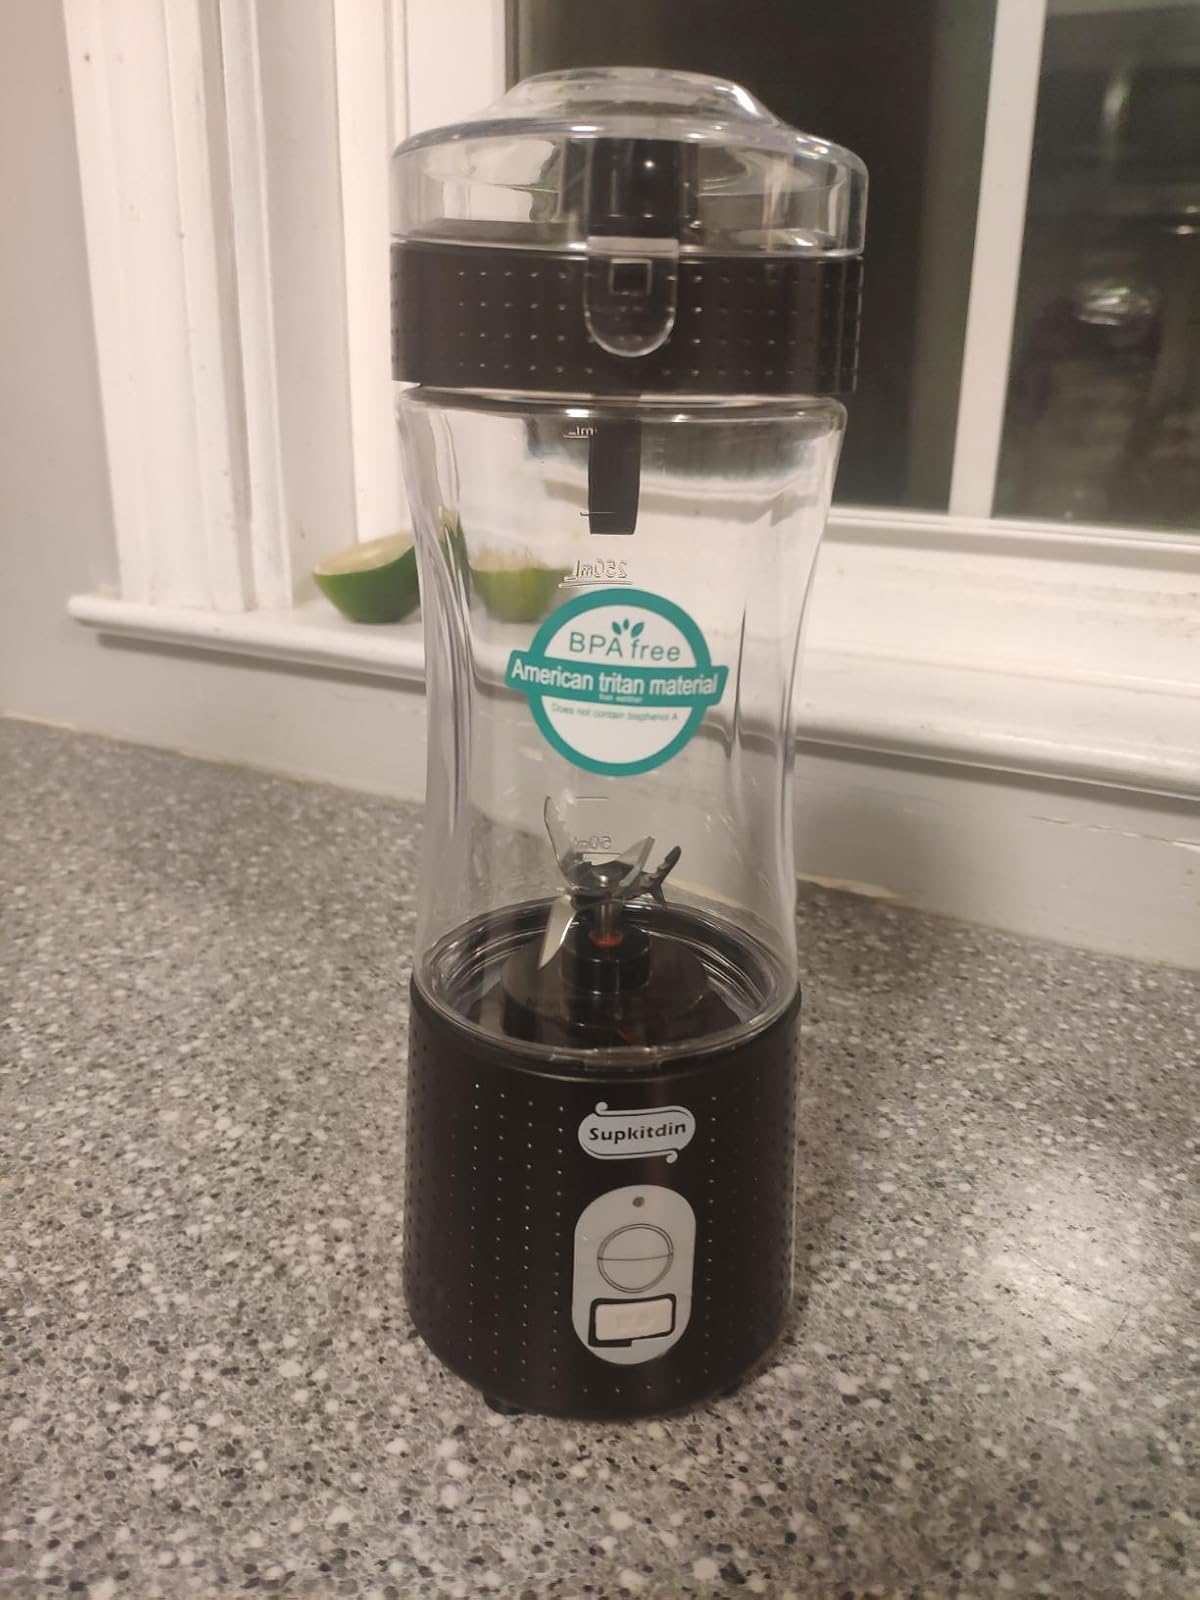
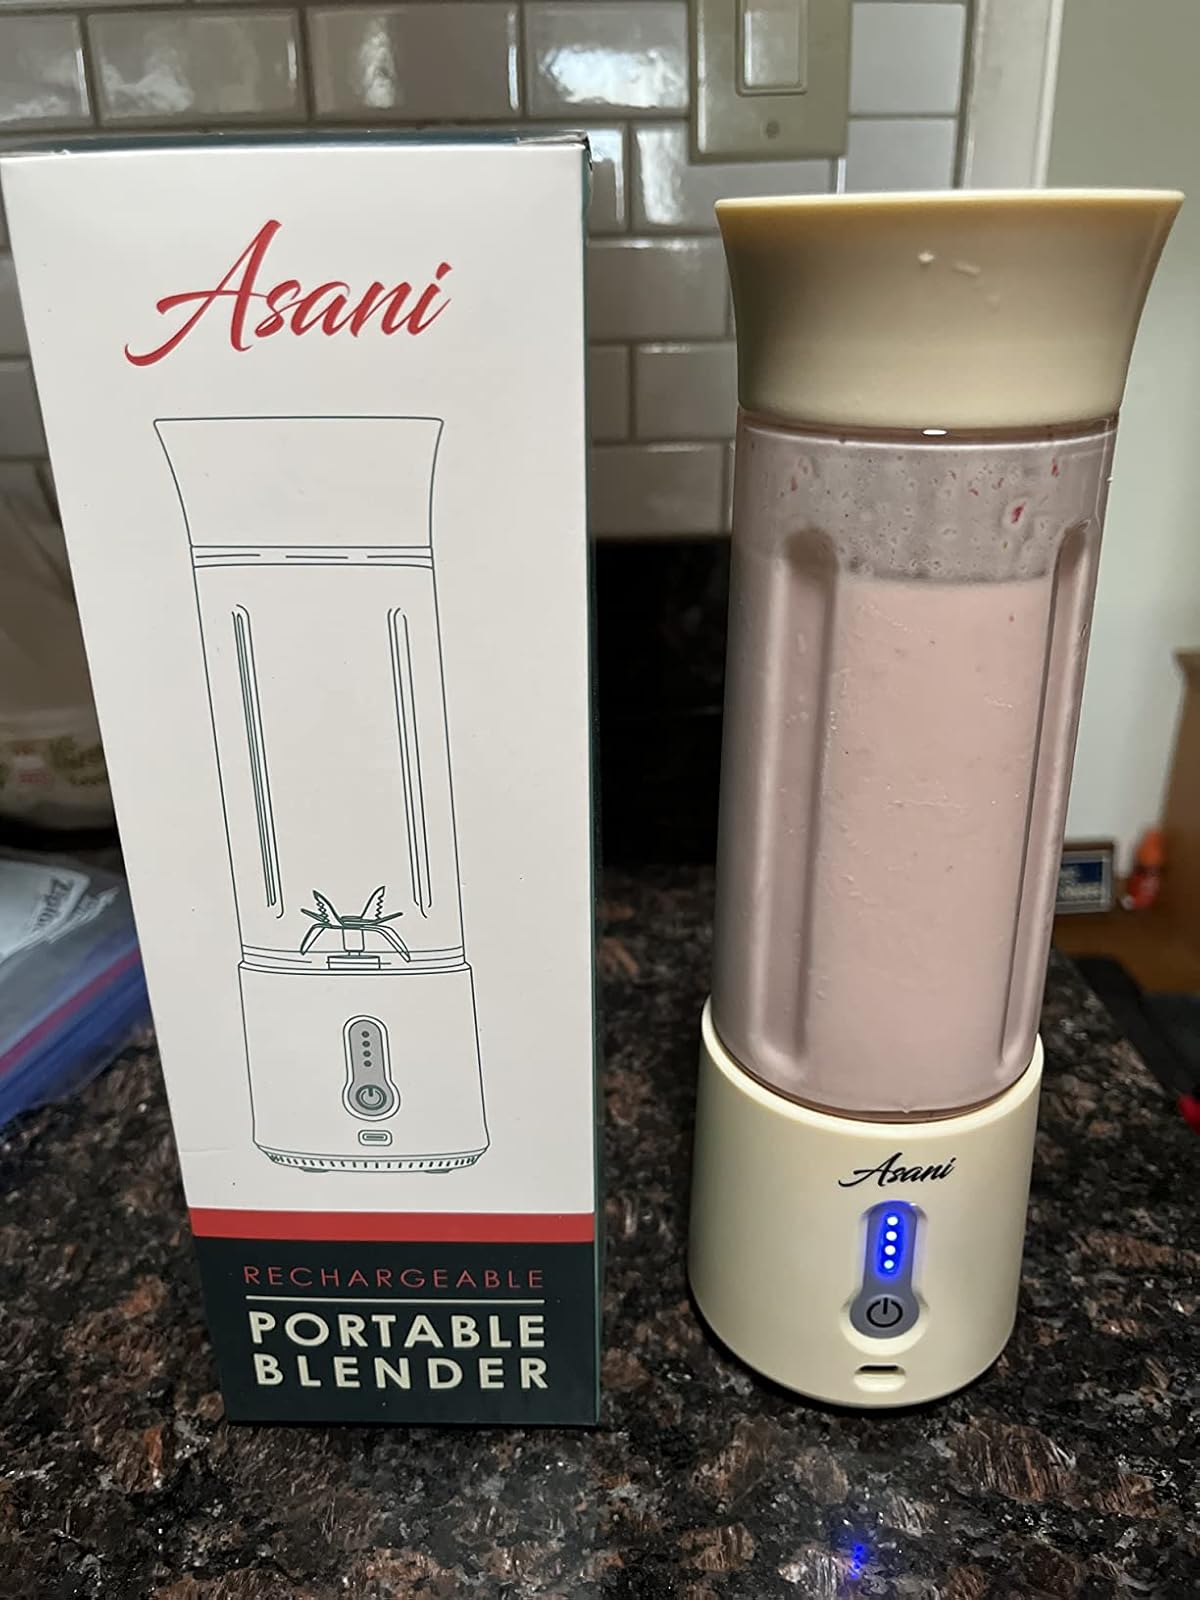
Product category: items_blender
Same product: no